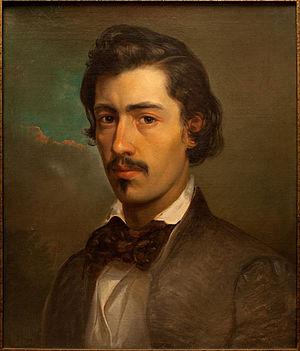
Carlo Brioschi, né le 24 juin 1826 à Milan et mort le 12 novembre 1895, est un peintre et un scénographe, principalement actif en Autriche.